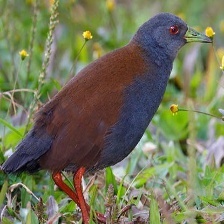
Species: BLACK TAIL CRAKE
Scientific name: AMAURORNIS BICOLOR